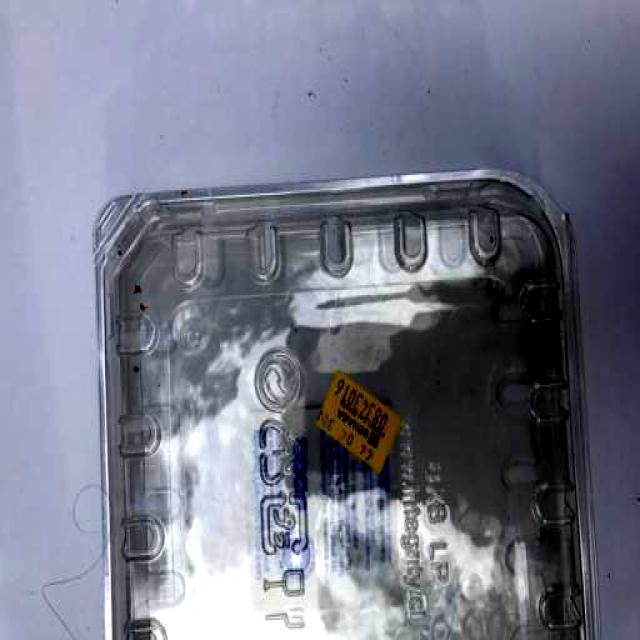
Label: Plastic